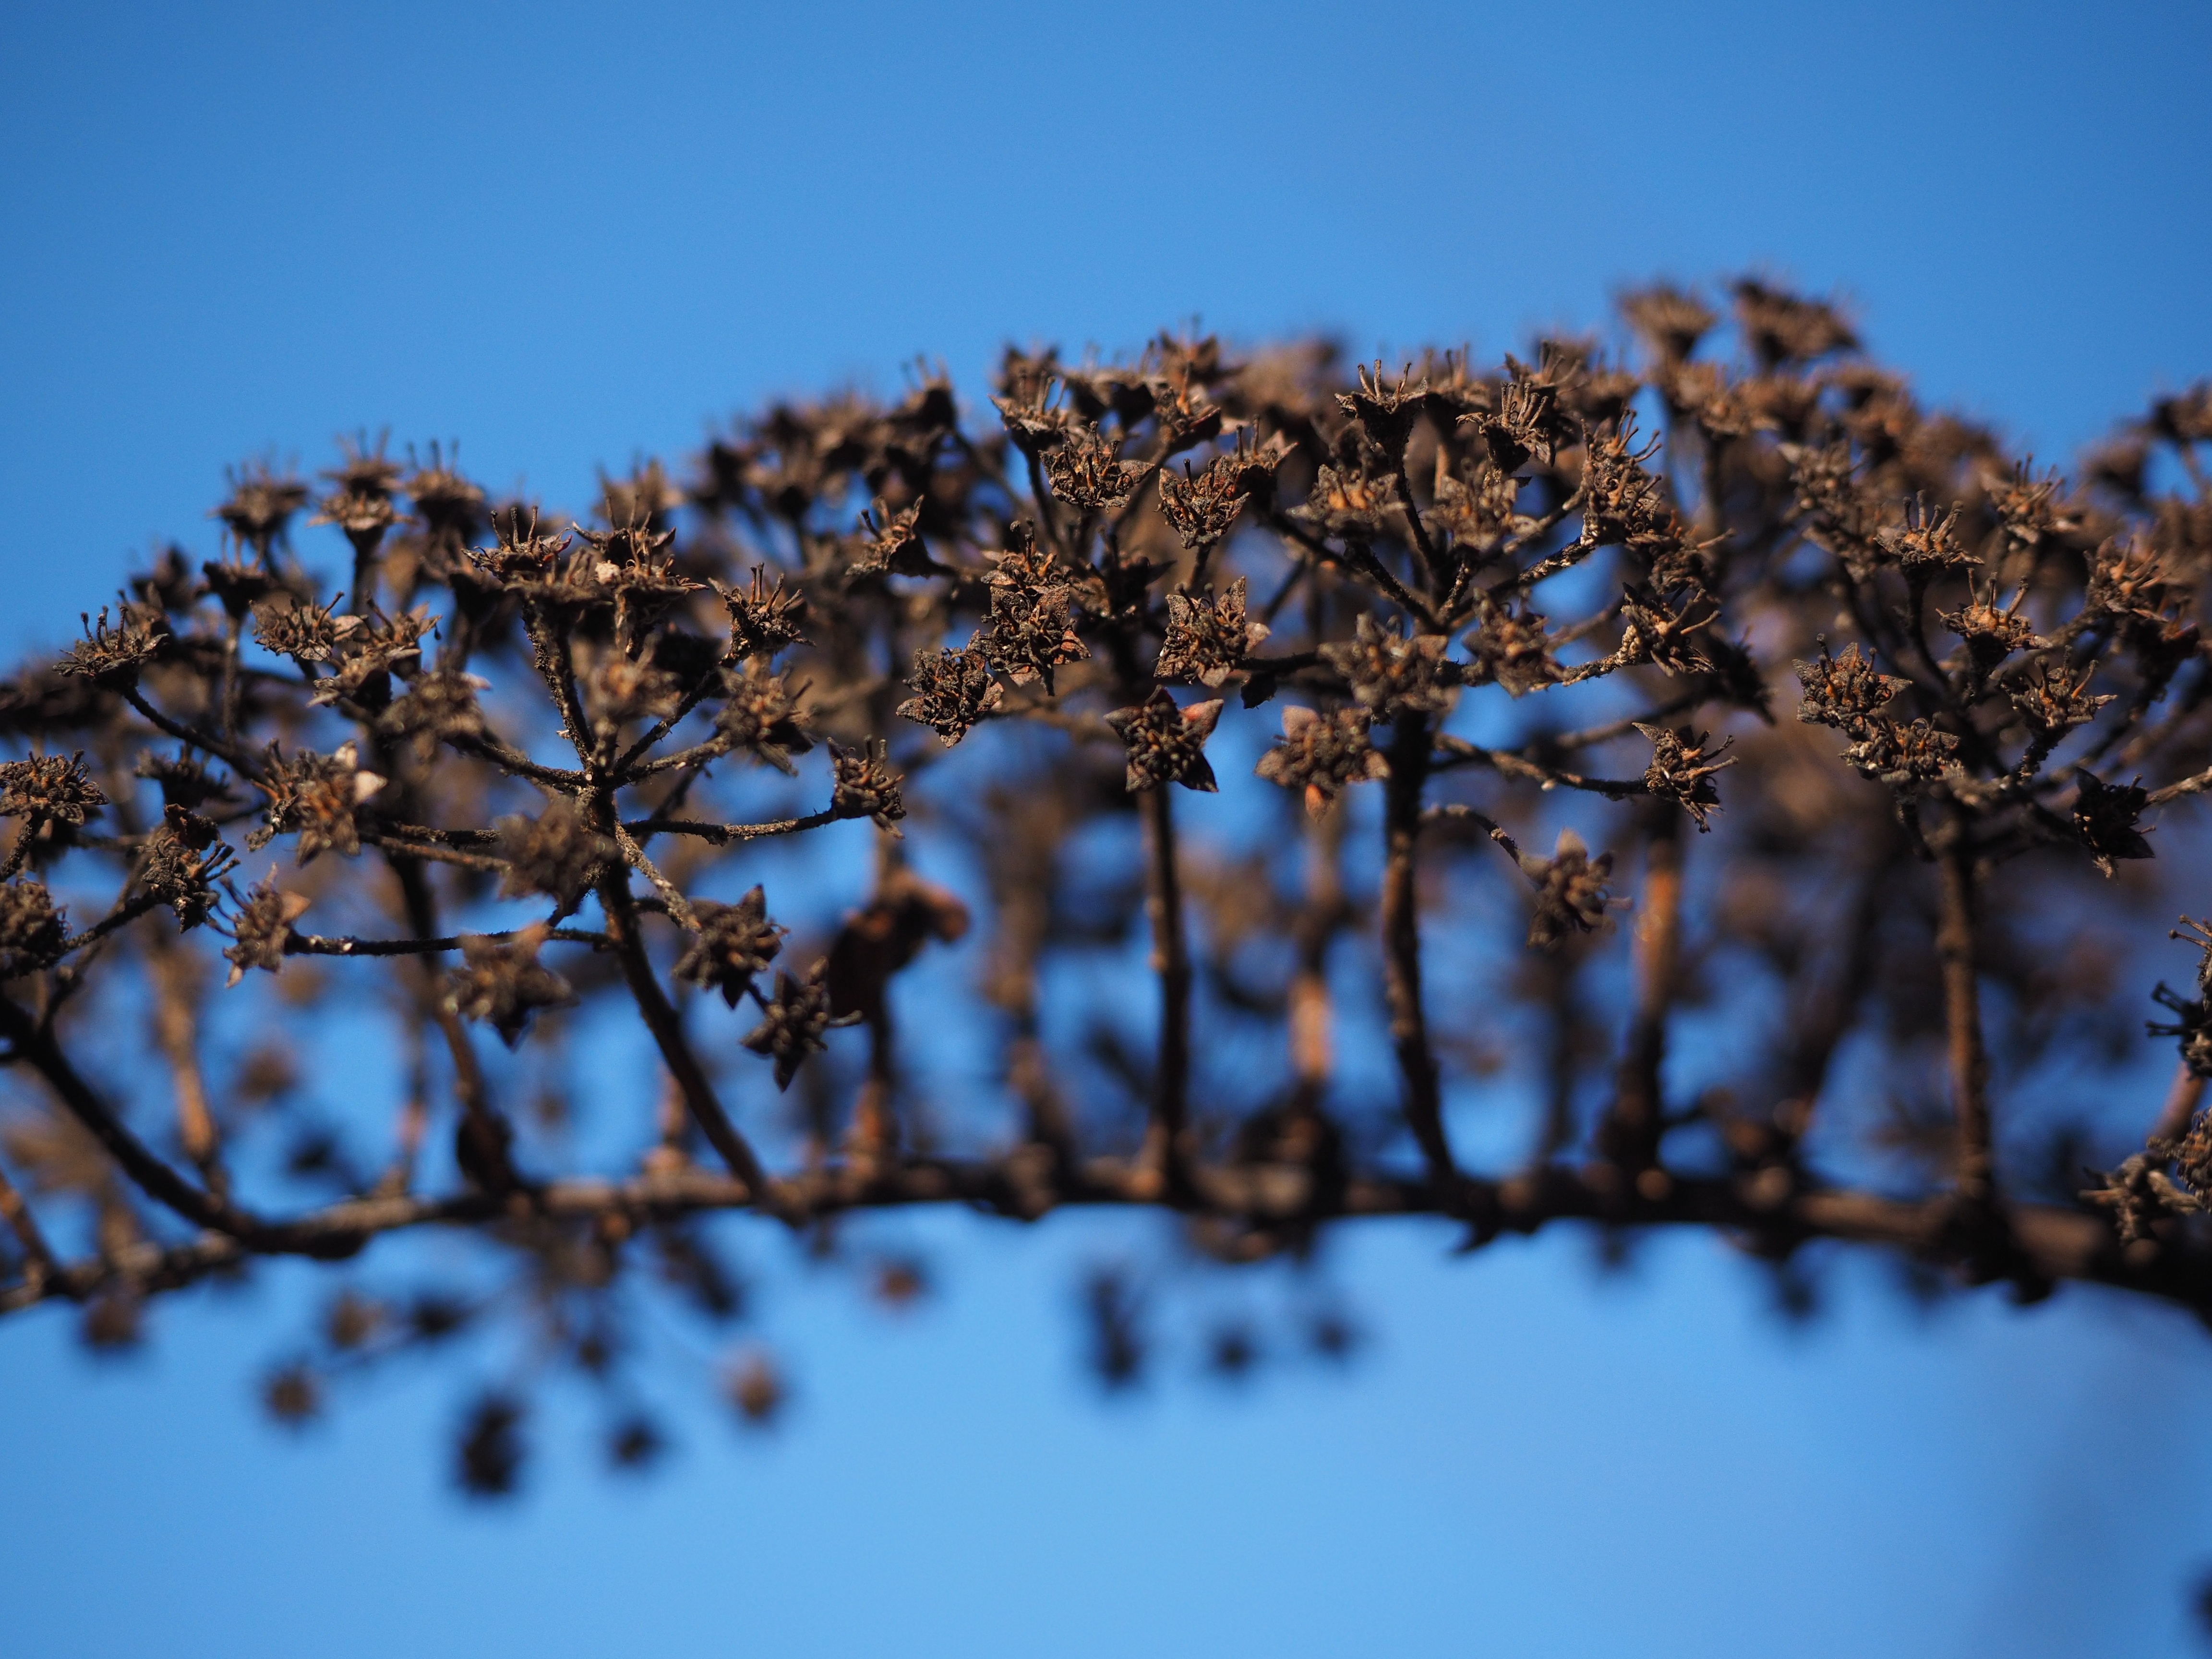
tree, nature, branch, blossom, snow, winter, cloud, plant, sky, sunlight, morning, leaf, flower, frost, dry, bush, autumn, season, withered, ornamental shrub, spiraea, freezing, rose greenhouse, inflorescences, on the vine, bride spiere, spierstrauch, spiraea arguta, screen panicles, woody plant